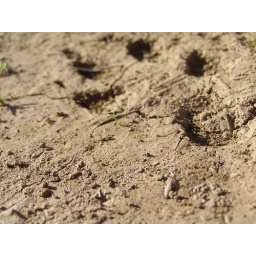
There are mountain lions in the area. Last sighting was only a couple of weeks ago....